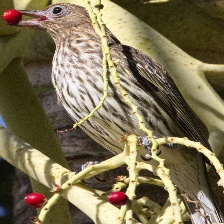
Species: AUSTRALASIAN FIGBIRD
Scientific name: SPHECOTHERES VIEILLOTI